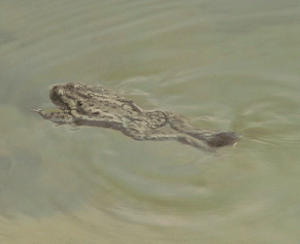
Les anoures, Anura, sont un ordre d'amphibiens. C'est un groupe, diversifié et principalement carnivore, d'amphibiens sans queue comportant notamment des grenouilles et des crapauds. Le plus ancien fossile de « proto-grenouille » a été daté du début du Trias à Madagascar, mais la datation moléculaire suggère que leur origine pourrait remonter au Permien, il y a 265 Ma. Les anoures sont largement distribués dans le monde, des tropiques jusqu'aux régions subarctiques, mais la plus grande concentration d'espèces se trouve dans les forêts tropicales. Il y a environ 4 800 espèces d'anoures recensées, représentant plus de 85 % des espèces d'amphibiens existantes. Il est l'un des cinq ordres de vertébrés les plus diversifiés.